Streets of Albany, New York

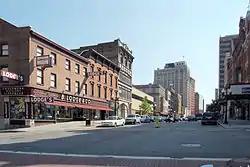
North Pearl Street

Another early Dutch street today it is part of NY Route 32 (NY 32) and is a core of downtown Albany, lined with bars, nightclubs, and entertainment venues such as the Times Union Center, the Palace Theatre, and the Capital Repertory Theatre. The intersection with State Street was once called Elm Street Corner, where stood an Elm Tree planted by Philip Livingston, a signer of the Declaration of Independence. South of State Street the road was a path to the common pastures owned by the Dutch Church, it was one of many such paths referred to as "Cow Lane". After the Revolution it was named Washington Street in honor of George Washington. In 1814/15 Pearl Street north of State was renamed North Pearl while the street south of State was renamed South Pearl. In 1804 the Albany and Bethlehem Turnpike was chartered and constructed as a continuation of South Pearl Street through the hamlet of Kenwood to the hamlet of Bethlehem Center. In 1870 a portion of Kenwood was annexed to Albany and the city was involved in a lawsuit ("Harriet M. Elmendorf v. The City of Albany") over its right to lay sidewalks along the turnpike (technically private property) and to levy an assessment upon property in order to cover the cost of the sidewalk.